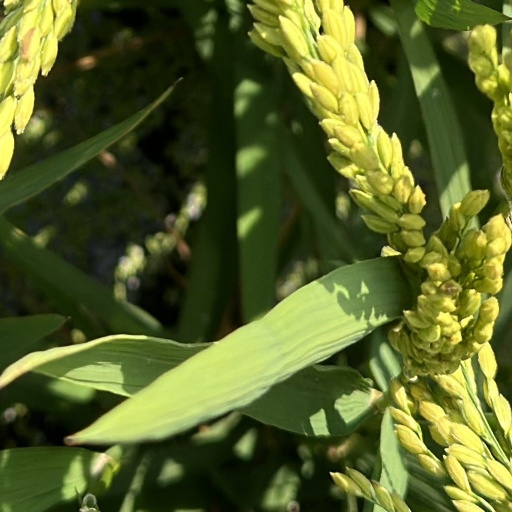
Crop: rice